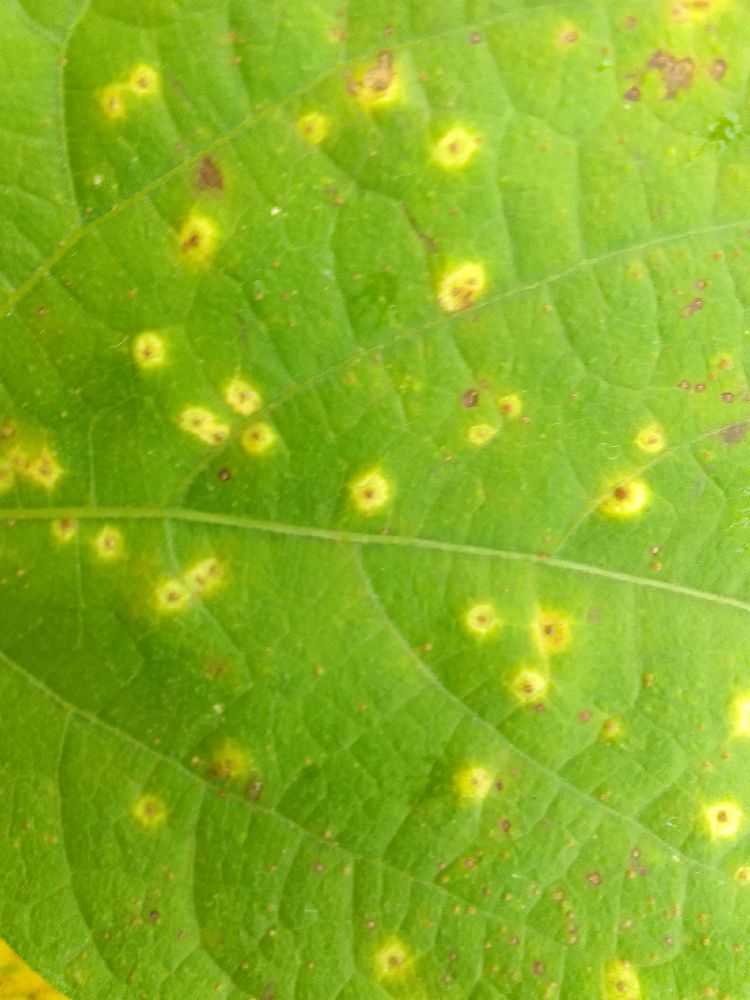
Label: rust